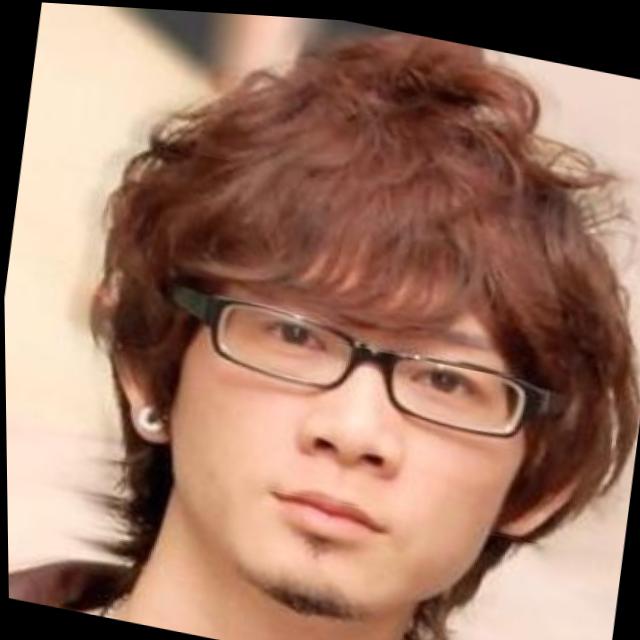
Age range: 21-44